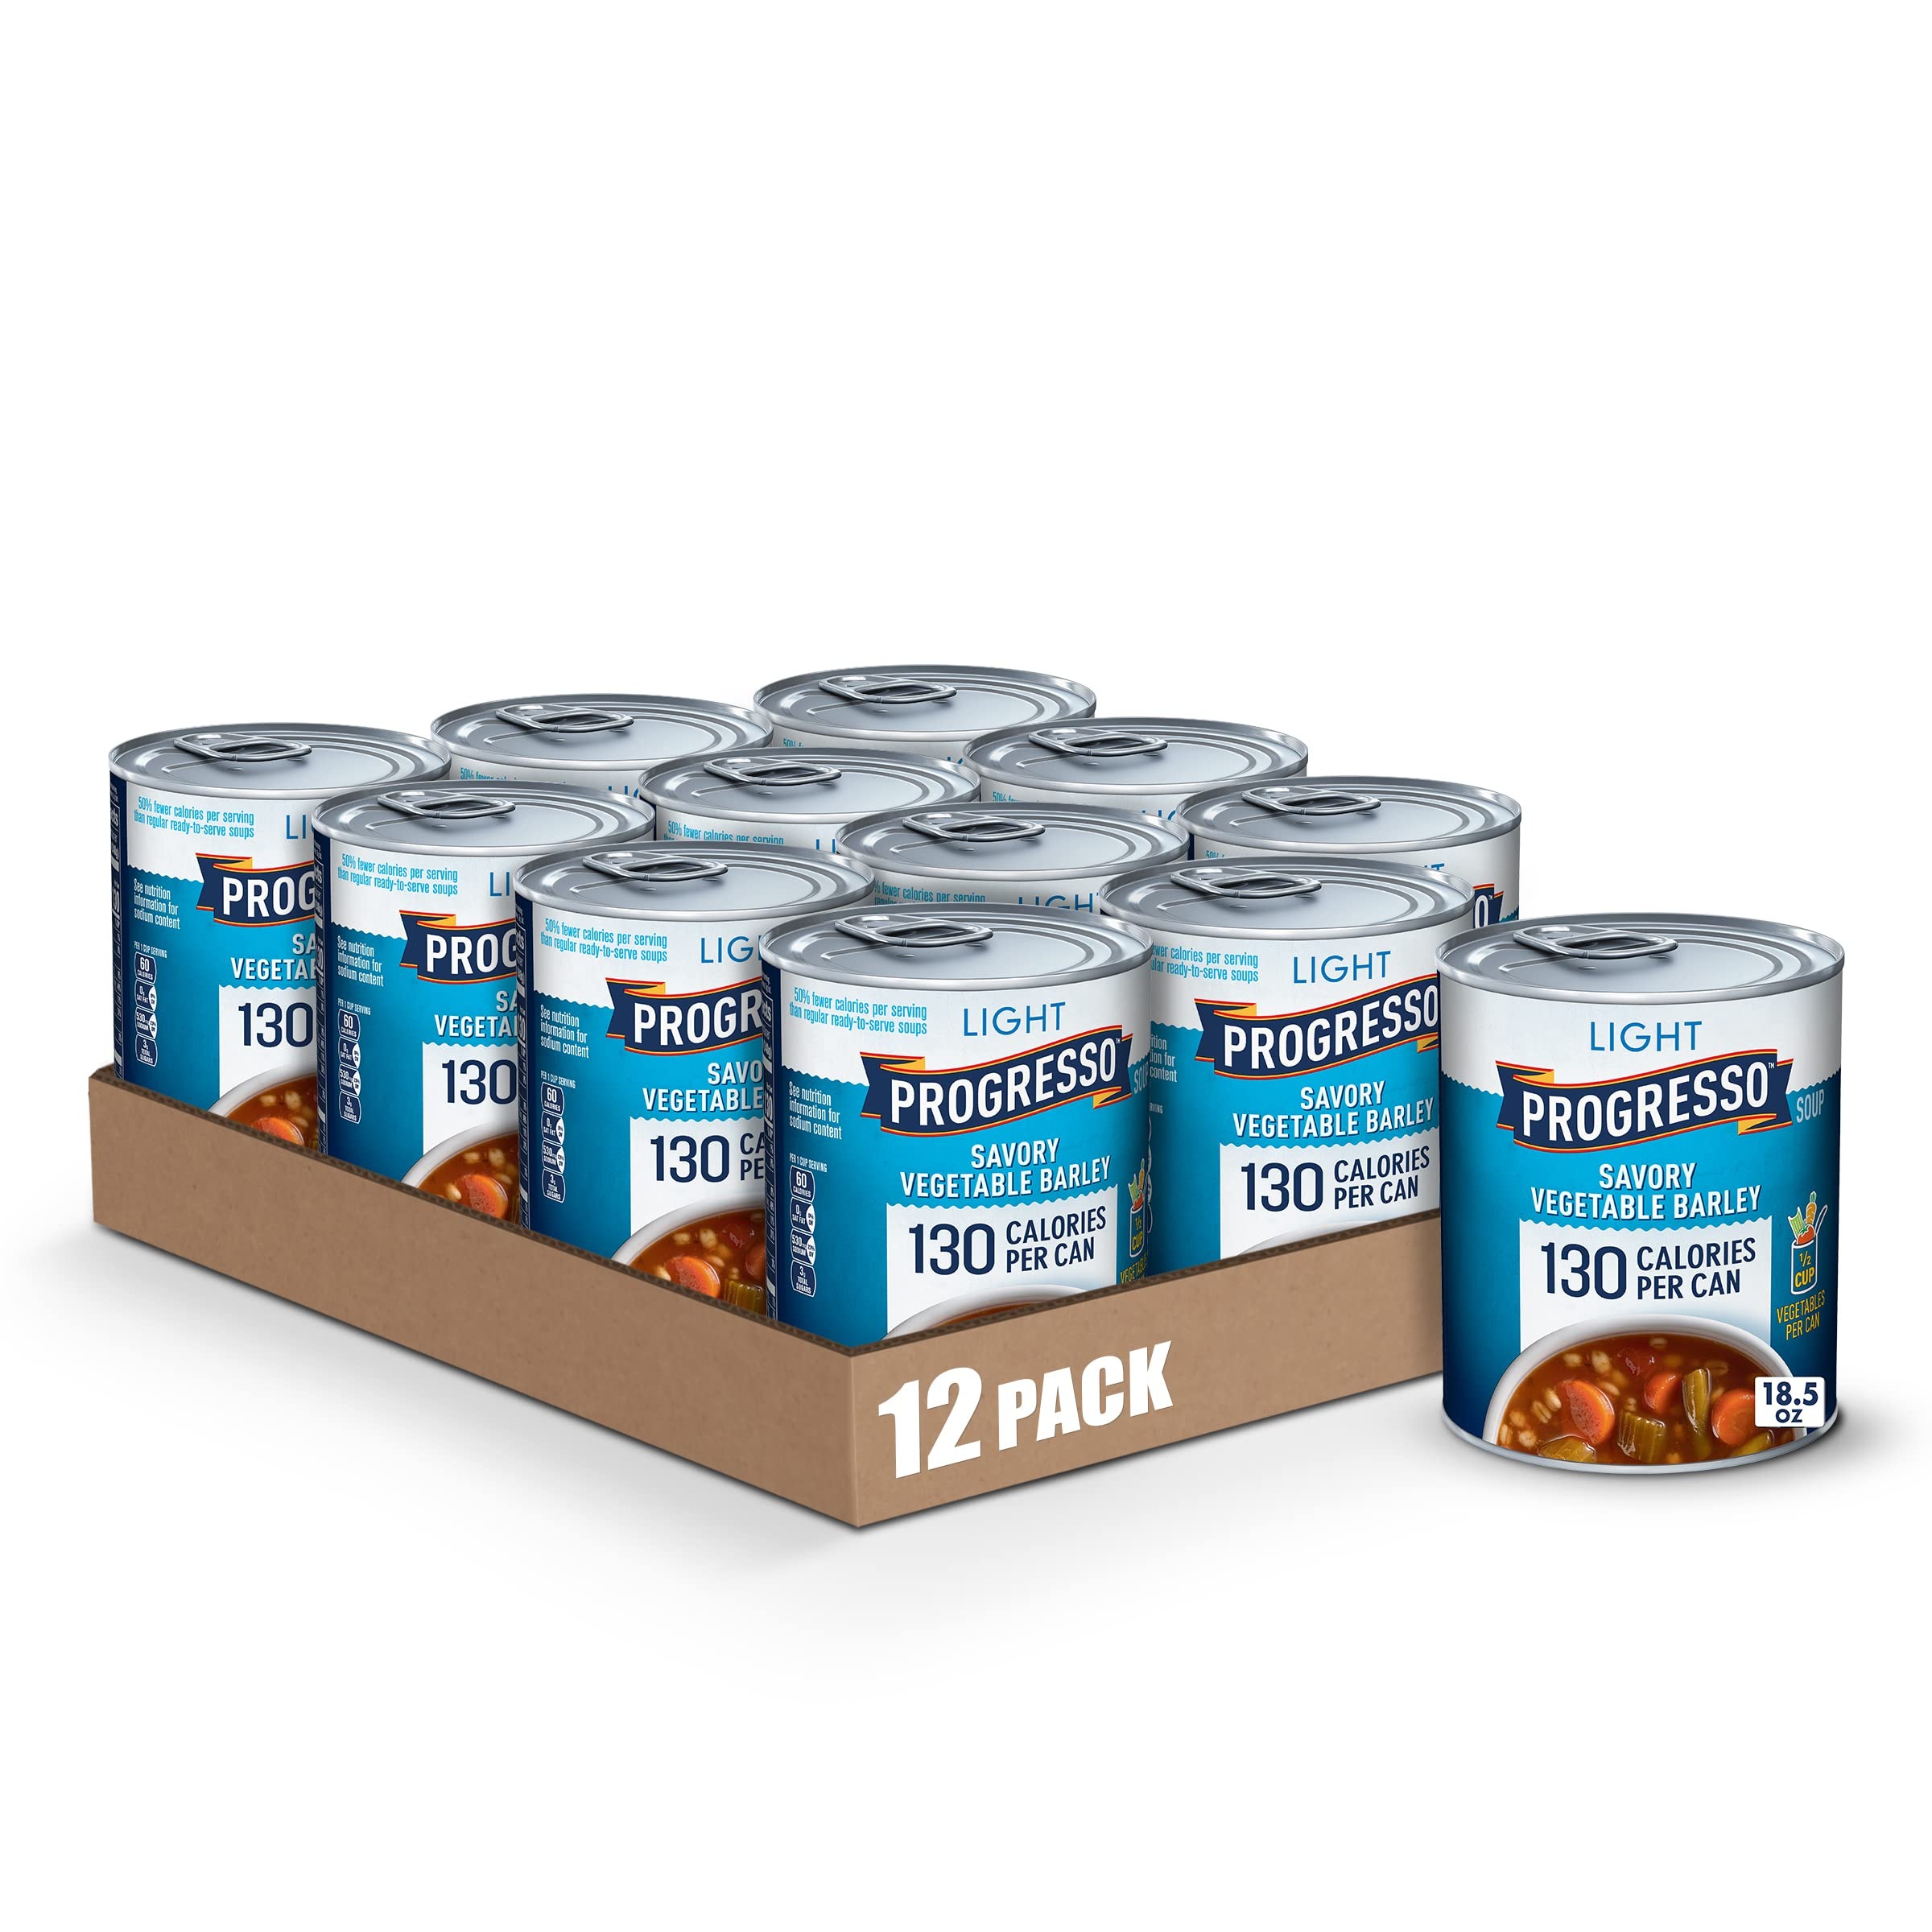
Item Name: Progresso Light, Savory Vegetable Barley Canned Soup, 18.5 oz. (Pack of 12)
Bullet Point 1: VEGETABLE BARLEY SOUP: Enjoy this medley of celery, tomatoes, carrots, green beans and barley in a rich beef broth
Bullet Point 2: PROGRESSO LIGHT SOUP: This soup has 50% fewer calories per serving than other ready-to-serve soups
Bullet Point 3: VEGETABLES: Each can of soup has one half cup of vegetables
Bullet Point 4: QUALITY INGREDIENTS: No artificial flavors
Bullet Point 5: CONTAINS: 18.5 oz (Pack of 12)
Value: 222.0
Unit: ounce

Price: 2.5